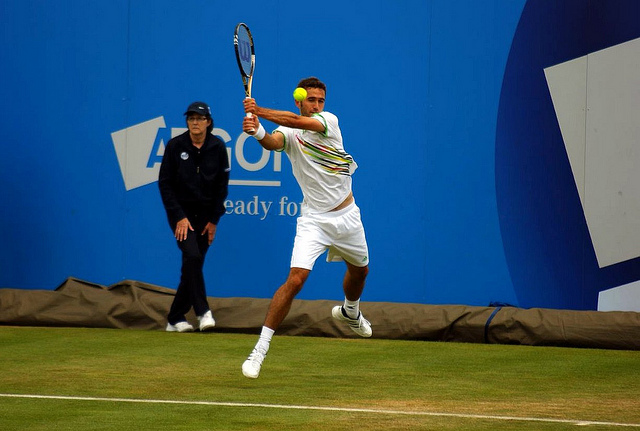
một nam vận động viên tennis đang vung vợt để đánh bóng